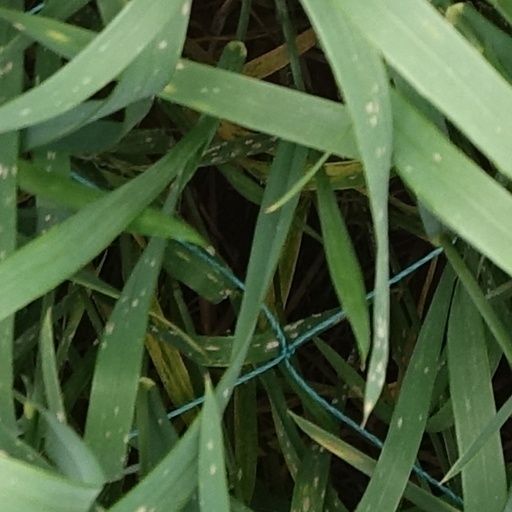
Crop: wheat